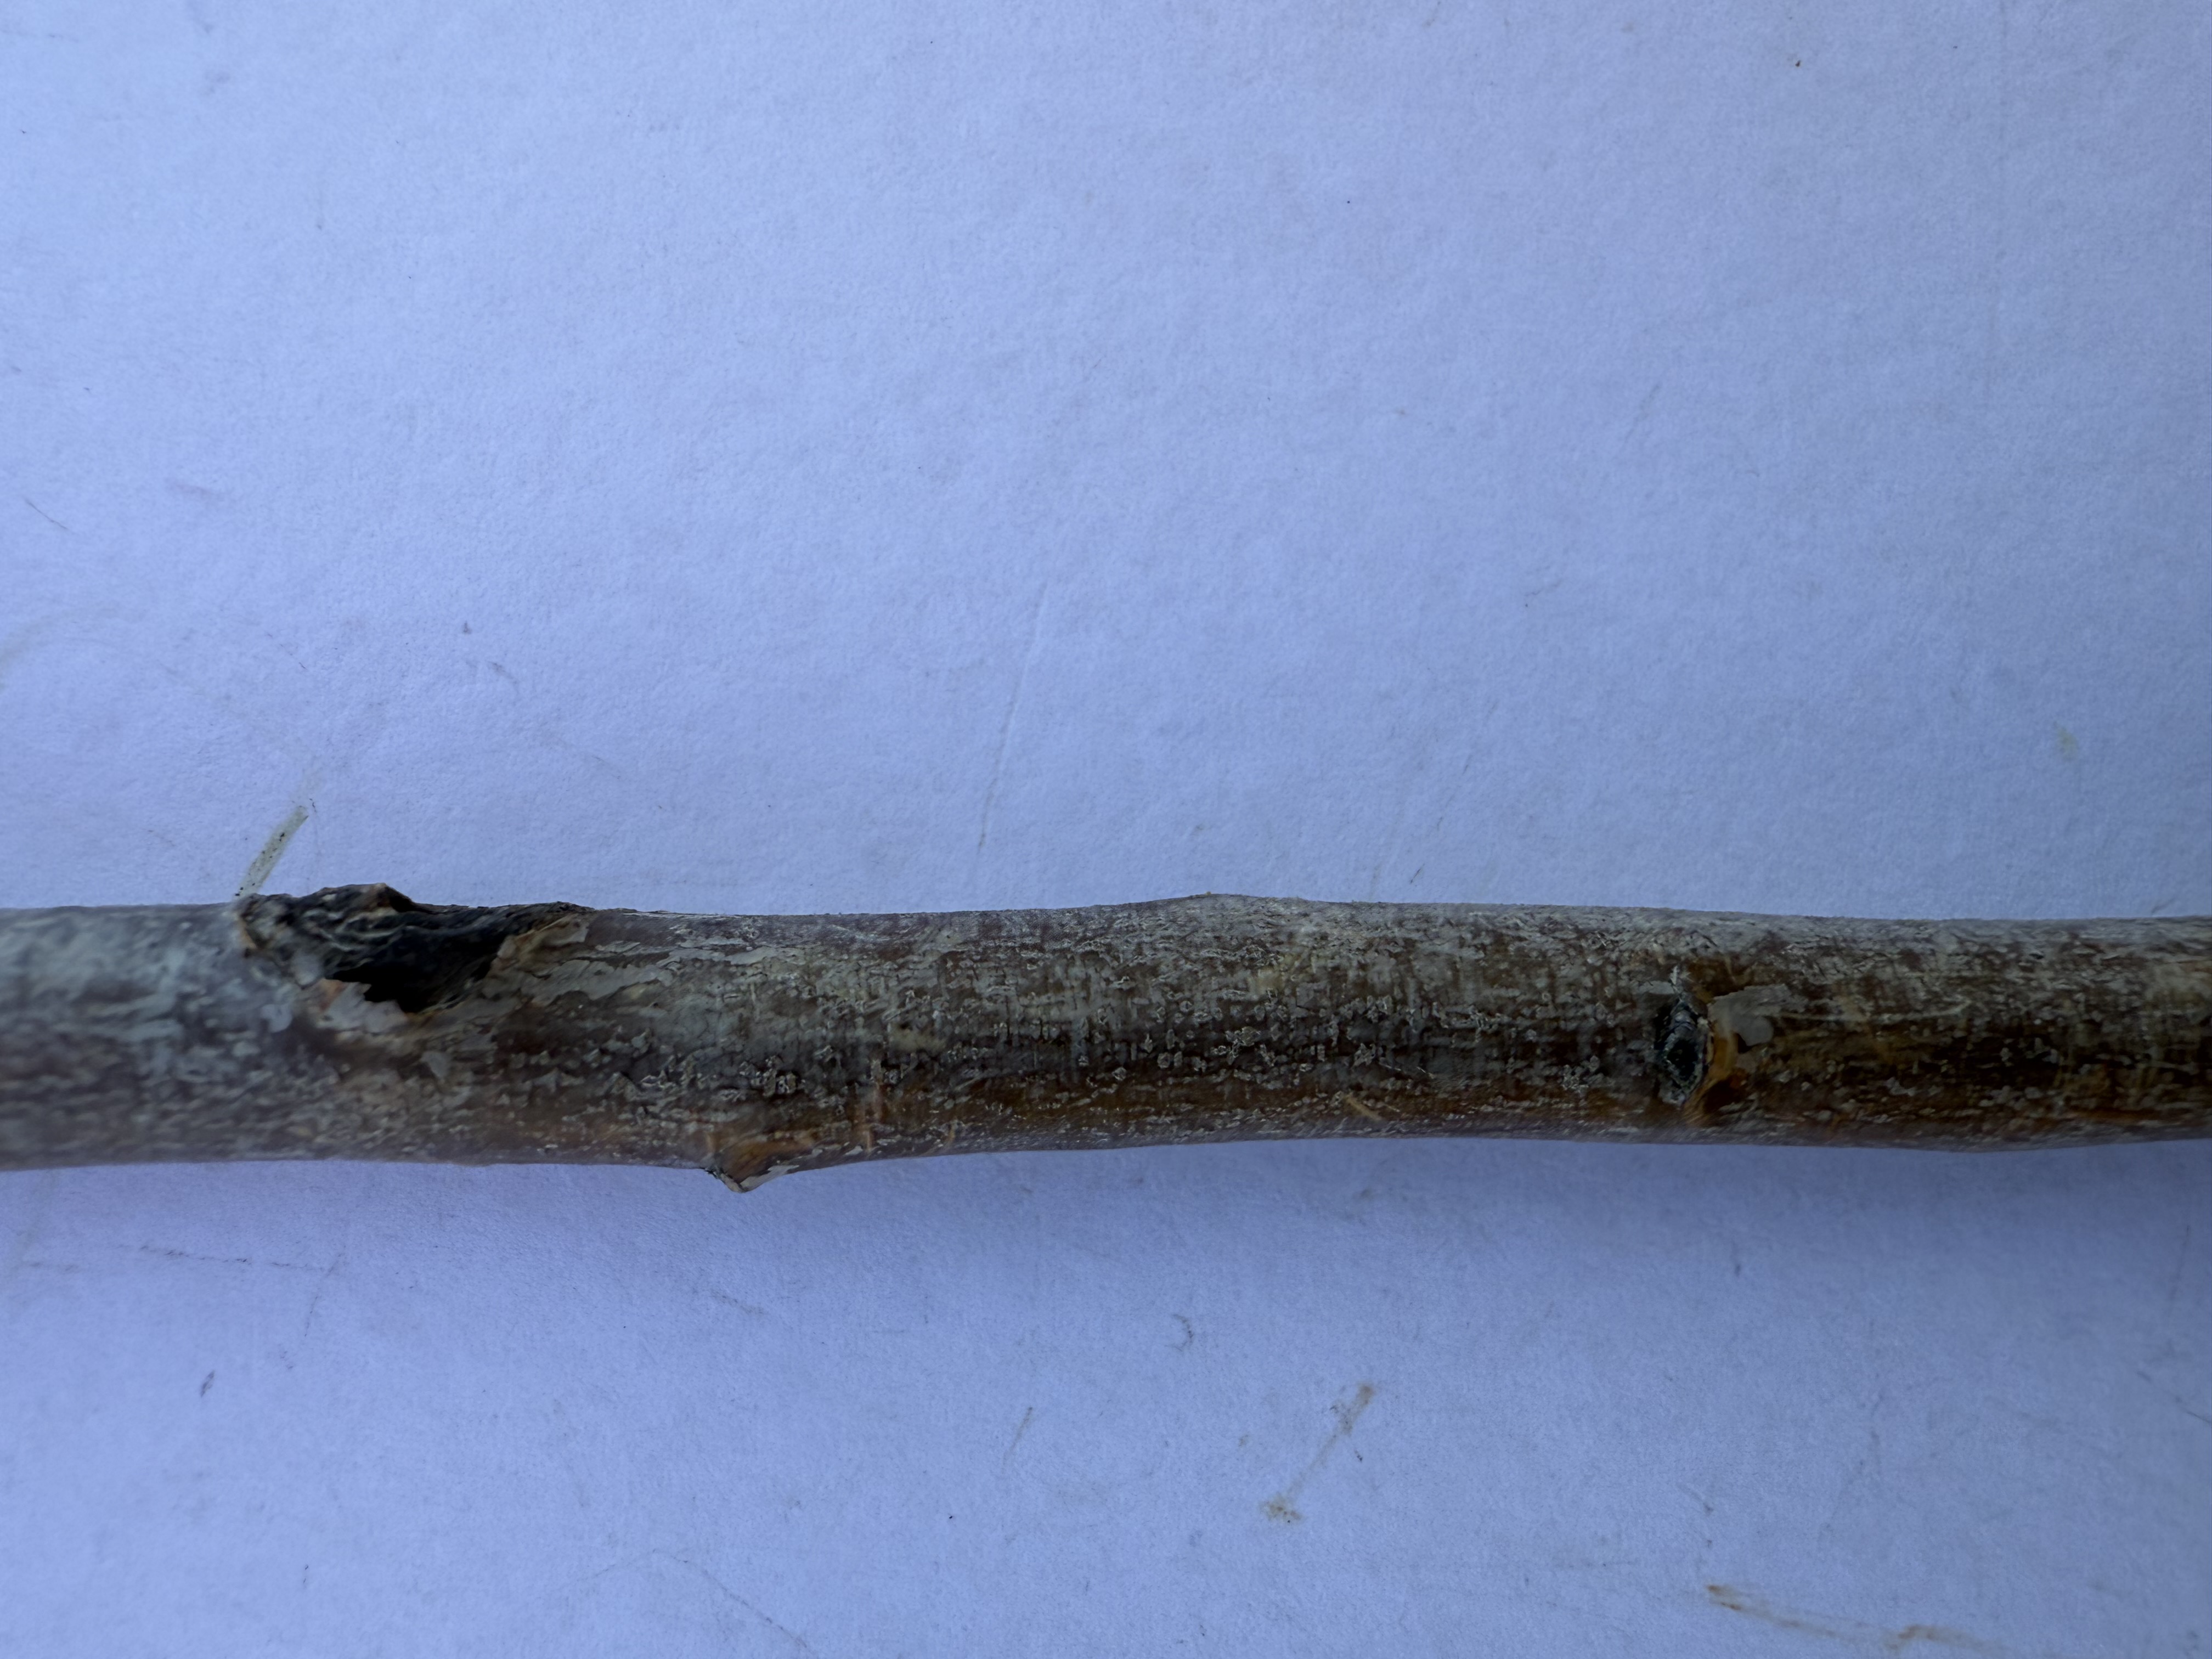
Variety: Ferragnes Almond